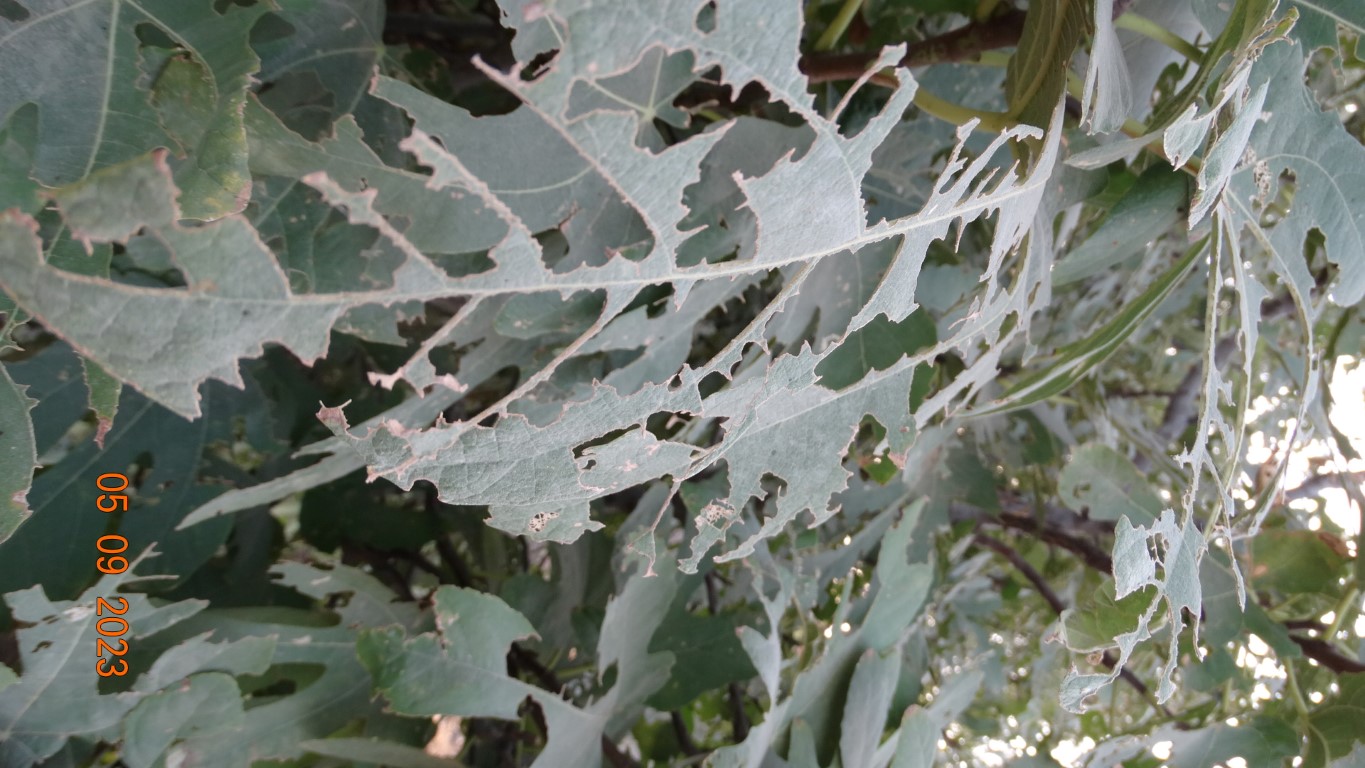
Label: infected